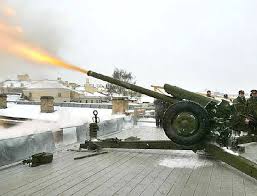
Label: Self Propelled Artillery